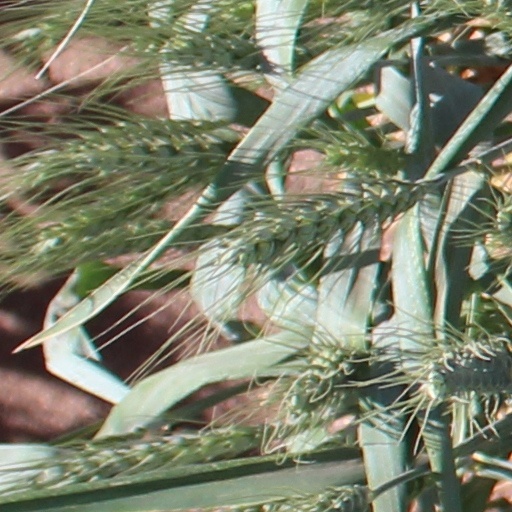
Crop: wheat